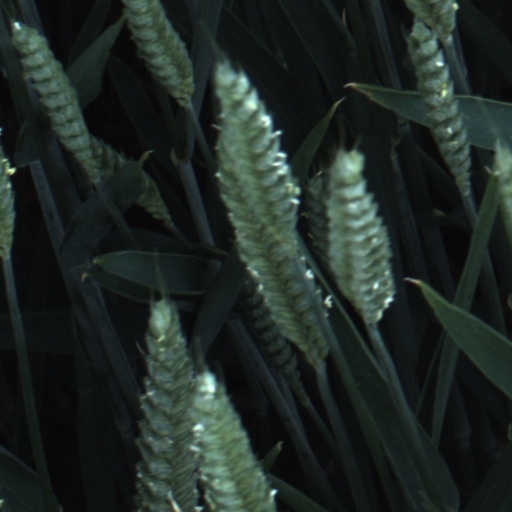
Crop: wheat